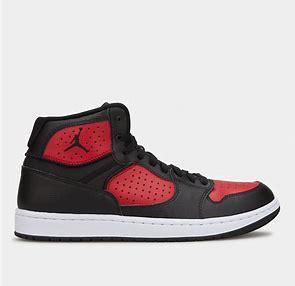
Brand: Jordan
Model: Access